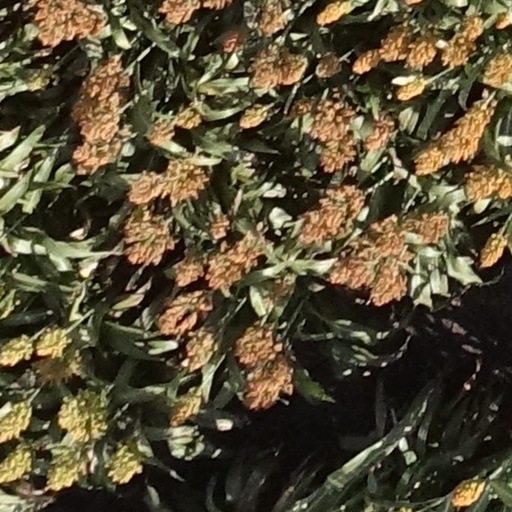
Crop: sorghum